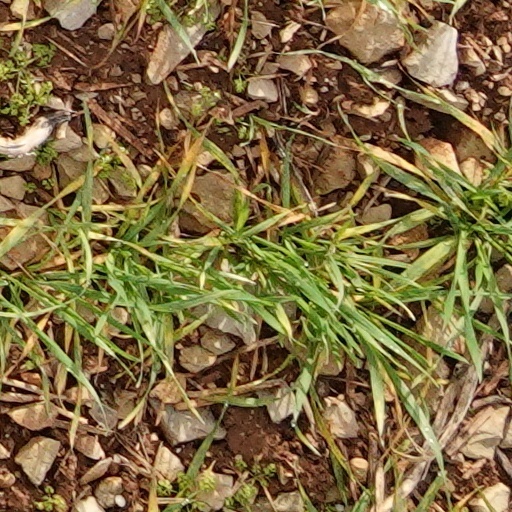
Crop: wheat